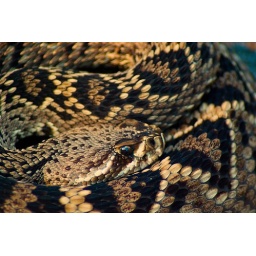
The blue sky in a Rattlesnakes eye.